Occipital epilepsy

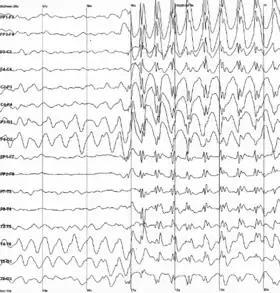
Epileptic waves during a seizure on an EEG

Procedures for diagnosis of occipital epilepsy include hematology, biochemistry, screenings for metabolic disorders, DNA analysis, and most commonly, MRI. Electroencephalogram (EEG) is also used to detect abnormal brain waves and activity that is reflected as slow waves, or spikes on the recordings. For occipital epilepsy, commonly identified abnormalities on the EEG when a seizure is not occurring (inter-ictal) includes posterior lateralized slow waves, asymmetrical alpha and photic following, and unilateral occipital spikes. Idiopathic cases may appear mostly normal, with occipital spikes or paroxysms. Ictal EEG's show occipital paroxysmal fast activity, spiking, or both, as well as brief occipital flattening. About one-third of occipital seizures do not show any obvious changes.